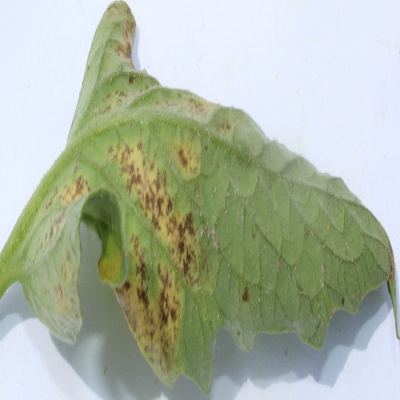
Crop: Tomato
Condition: septoria leaf spot